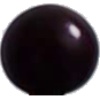
Label: Cherry Wax Black 1